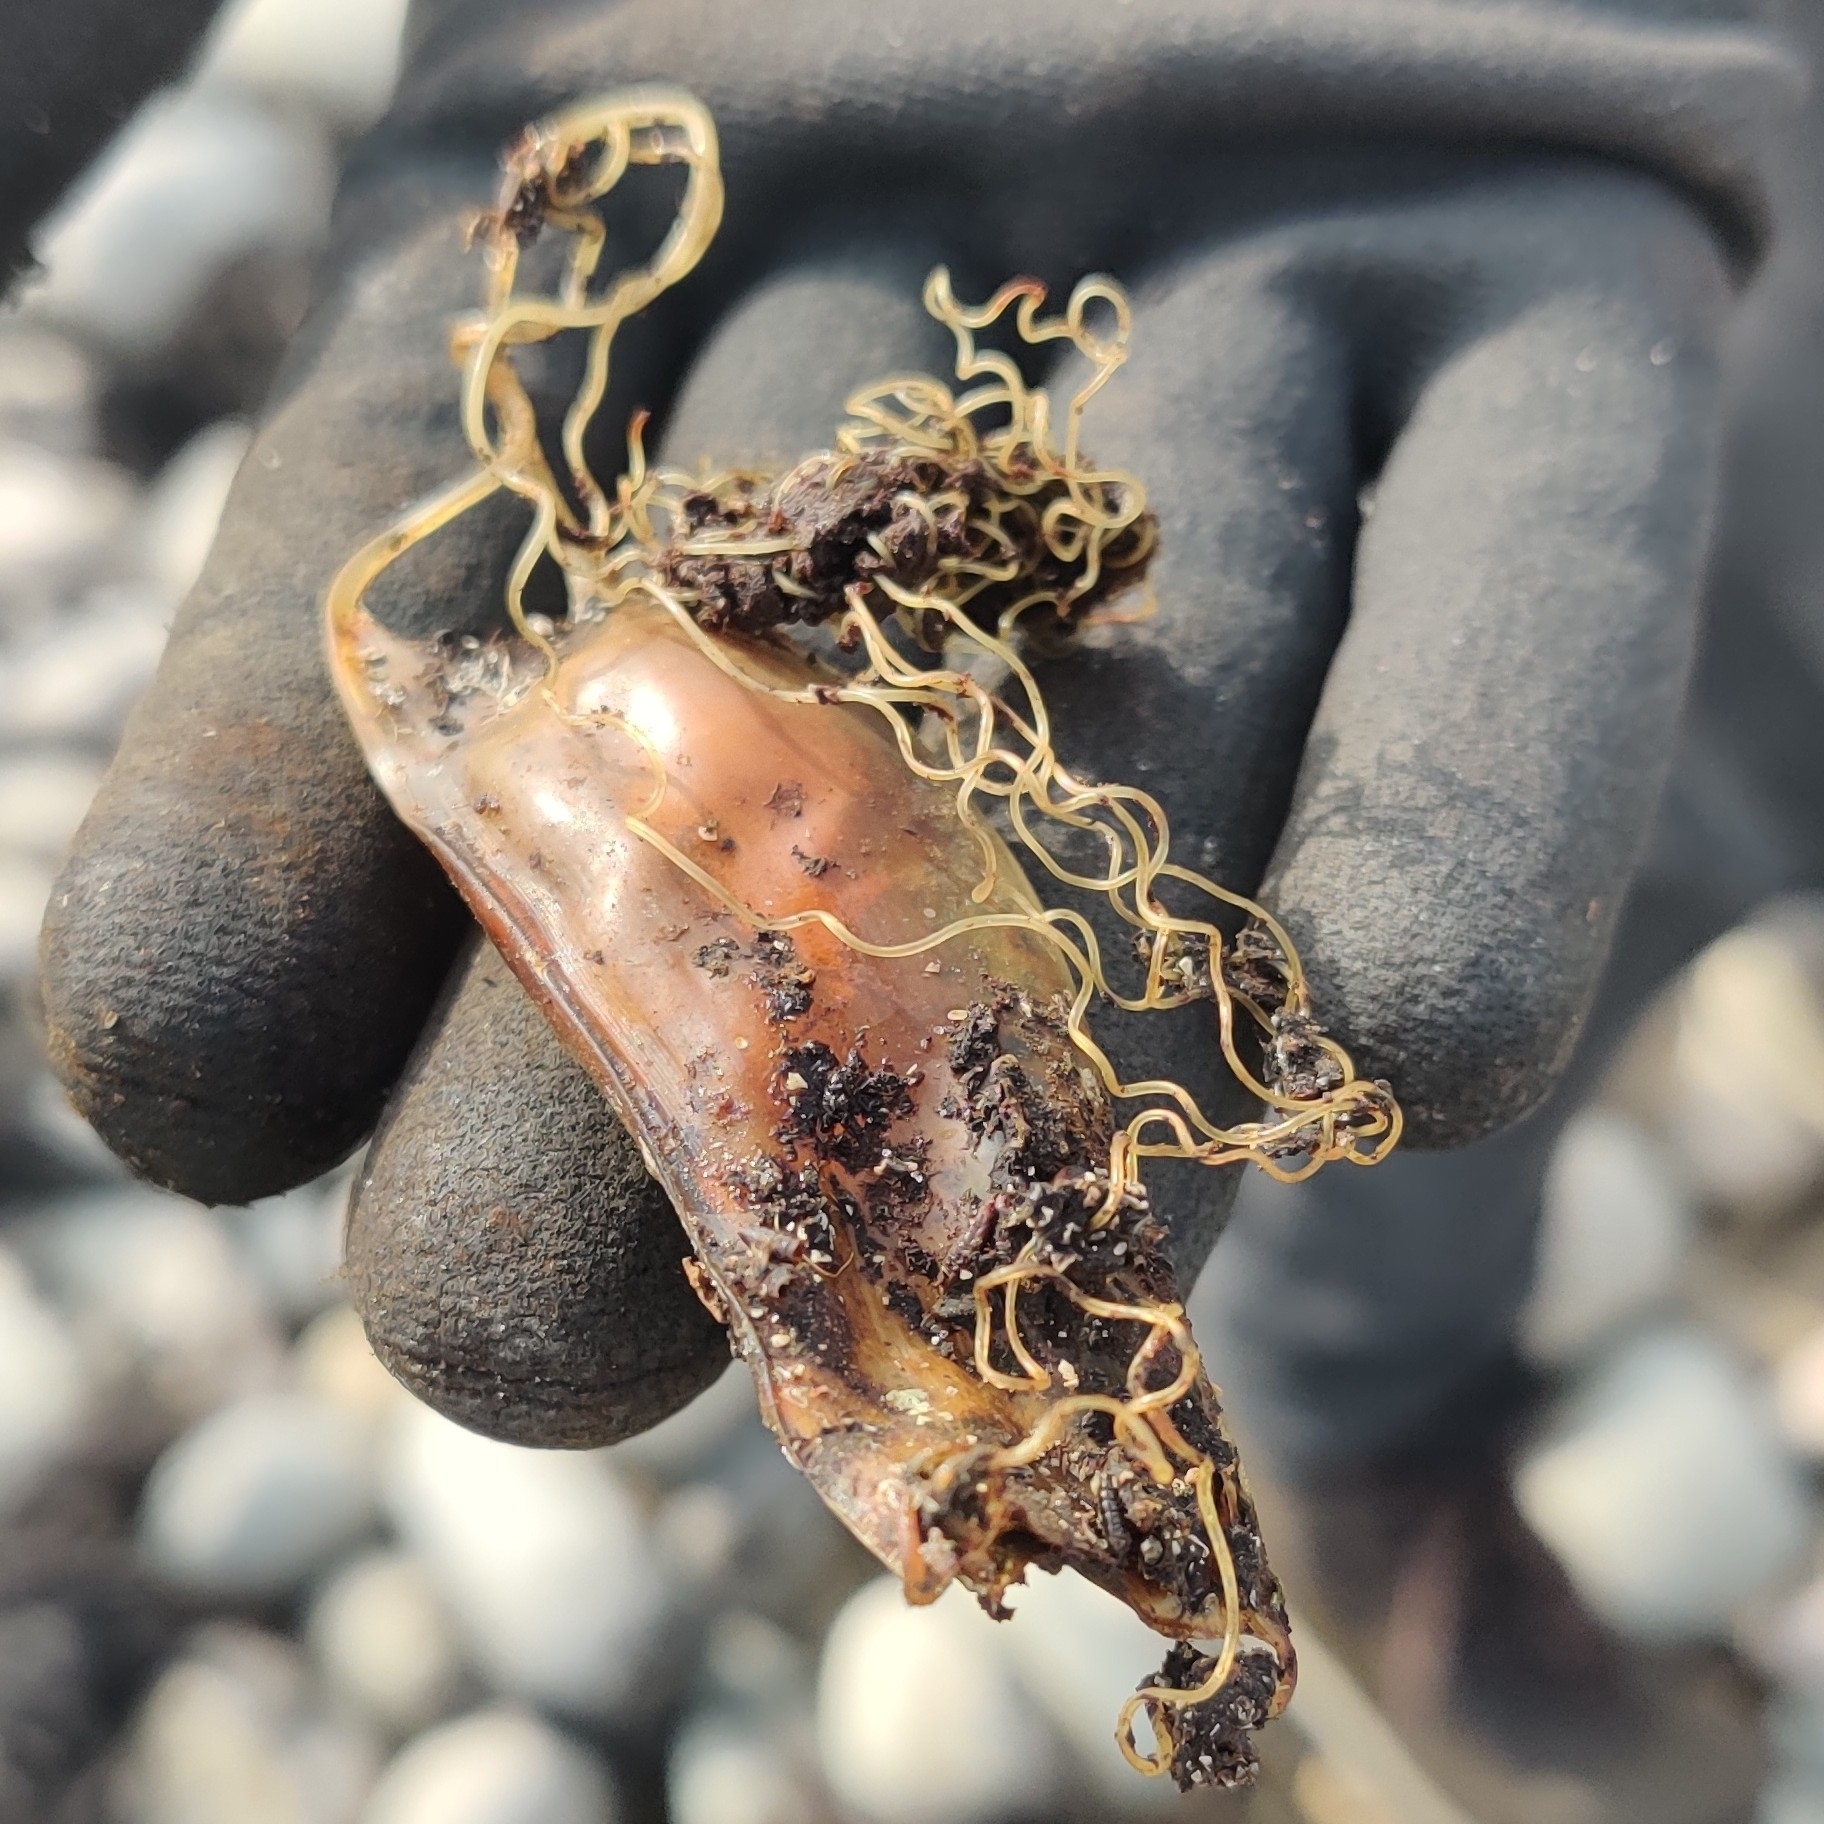
fish (species not among the labelled classes)